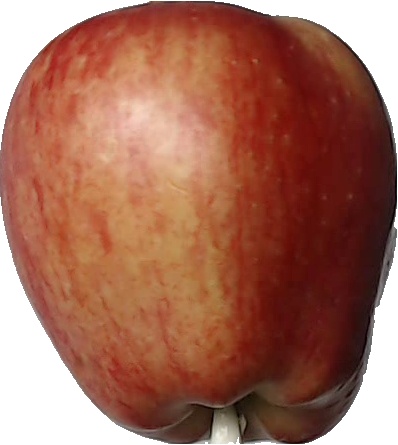
Label: apple_red_1